Scarborough Health Network

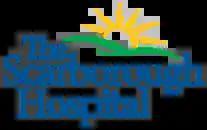
The Scarborough Hospital (1998-2016), which included only Scarborough General and Birchmount hospitals.

In 1998, The Salvation Army merged the operations of Scarborough General and Scarborough Grace (now Birchmount) hospitals under its subsidiary The Scarborough Hospital, while Centenary Hospital was under the Rouge Valley Health System (RVHS).